Wisdom

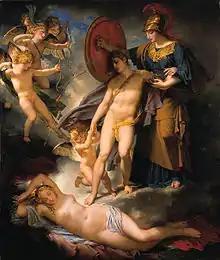
"Wisdom Defending Youth against Love" by Meynier,

The word "wisdom" is mentioned 222 times in the Hebrew Bible. It was regarded as one of the highest virtues among the Israelites along with kindness and justice. Wisdom is exemplified by Solomon. Much of the Book of Proverbs, which is filled with wise sayings, is attributed to Solomon. The Talmud teaches that a wise person can foresee the future. is a Hebrew word for "future," but also the Hebrew word for "birth", so one rabbinic interpretation of the teaching is that a wise person is one who can foresee the consequences of his/her choices (i.e. can "see the future" that he/she "gives birth" to).